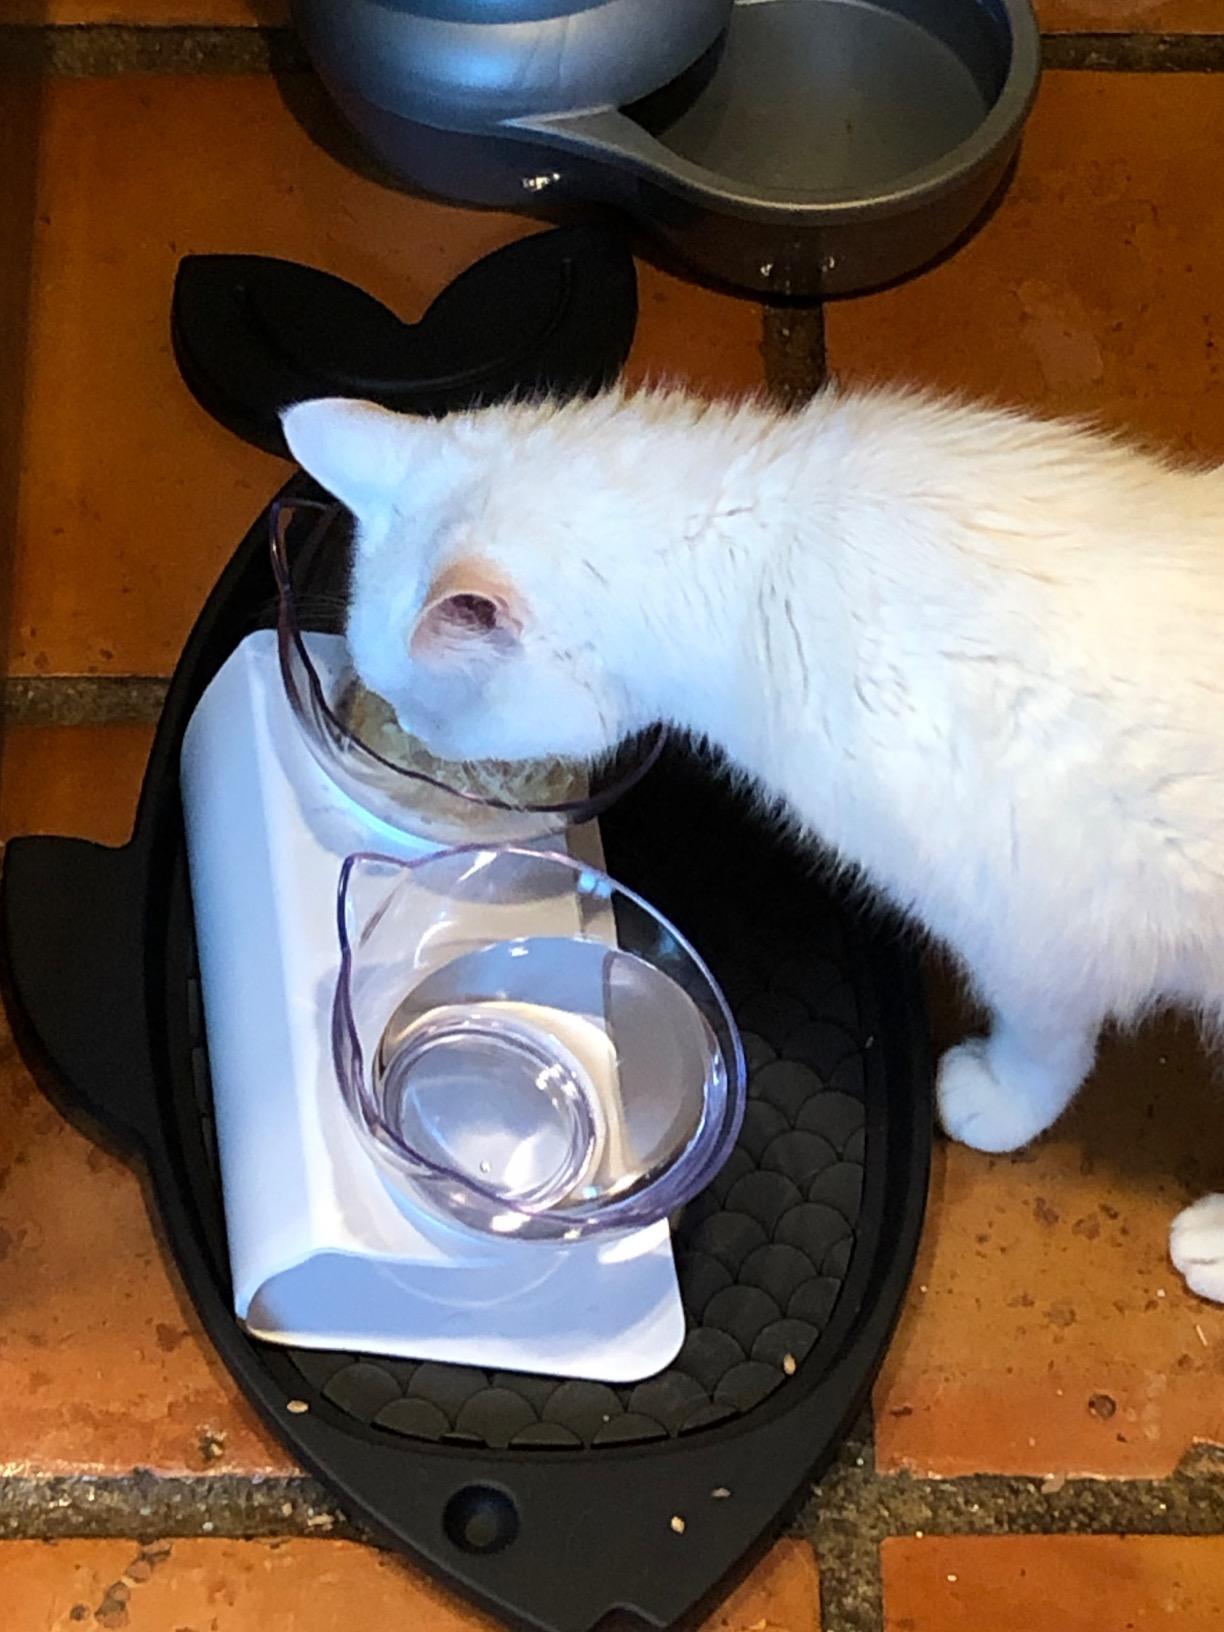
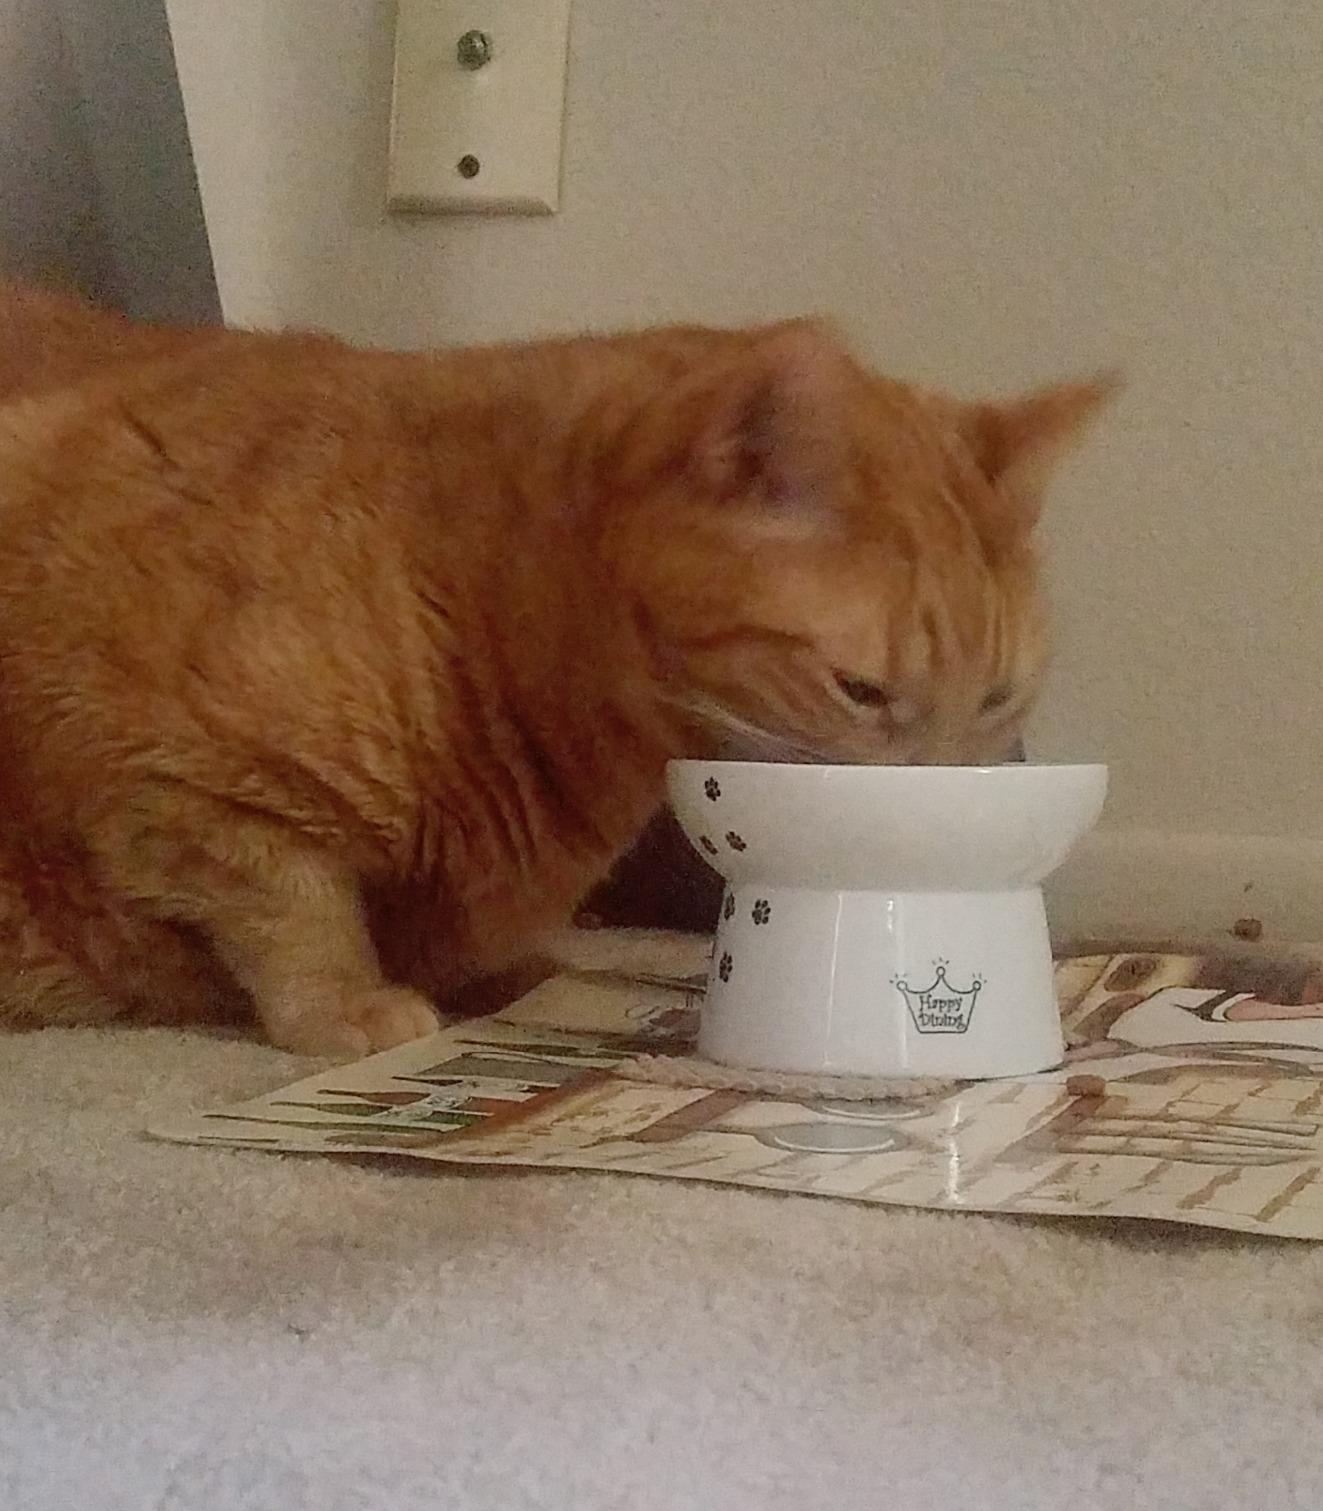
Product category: items_bowl
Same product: no